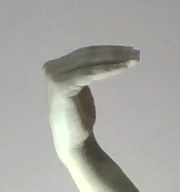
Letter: haa